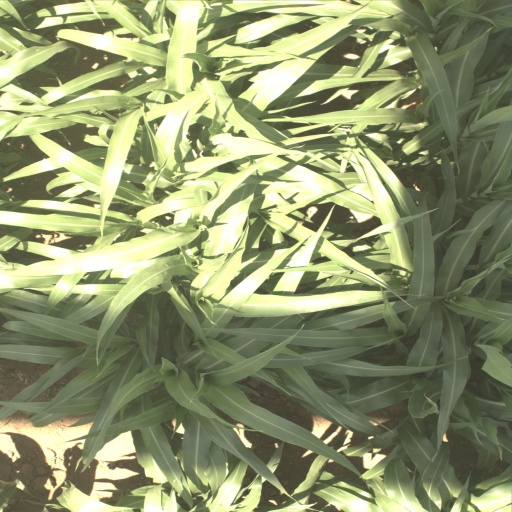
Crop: sorghum